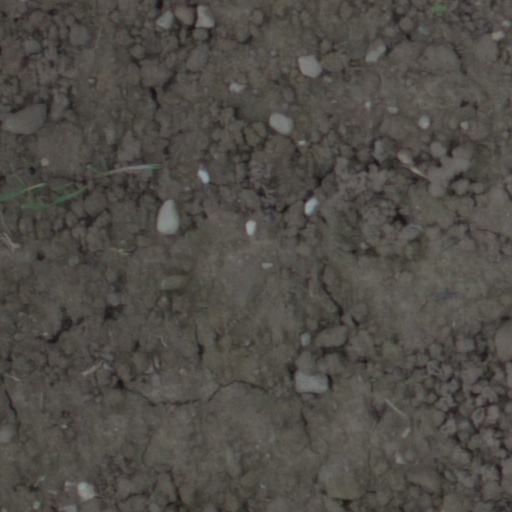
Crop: wheat